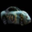
Label: automobile